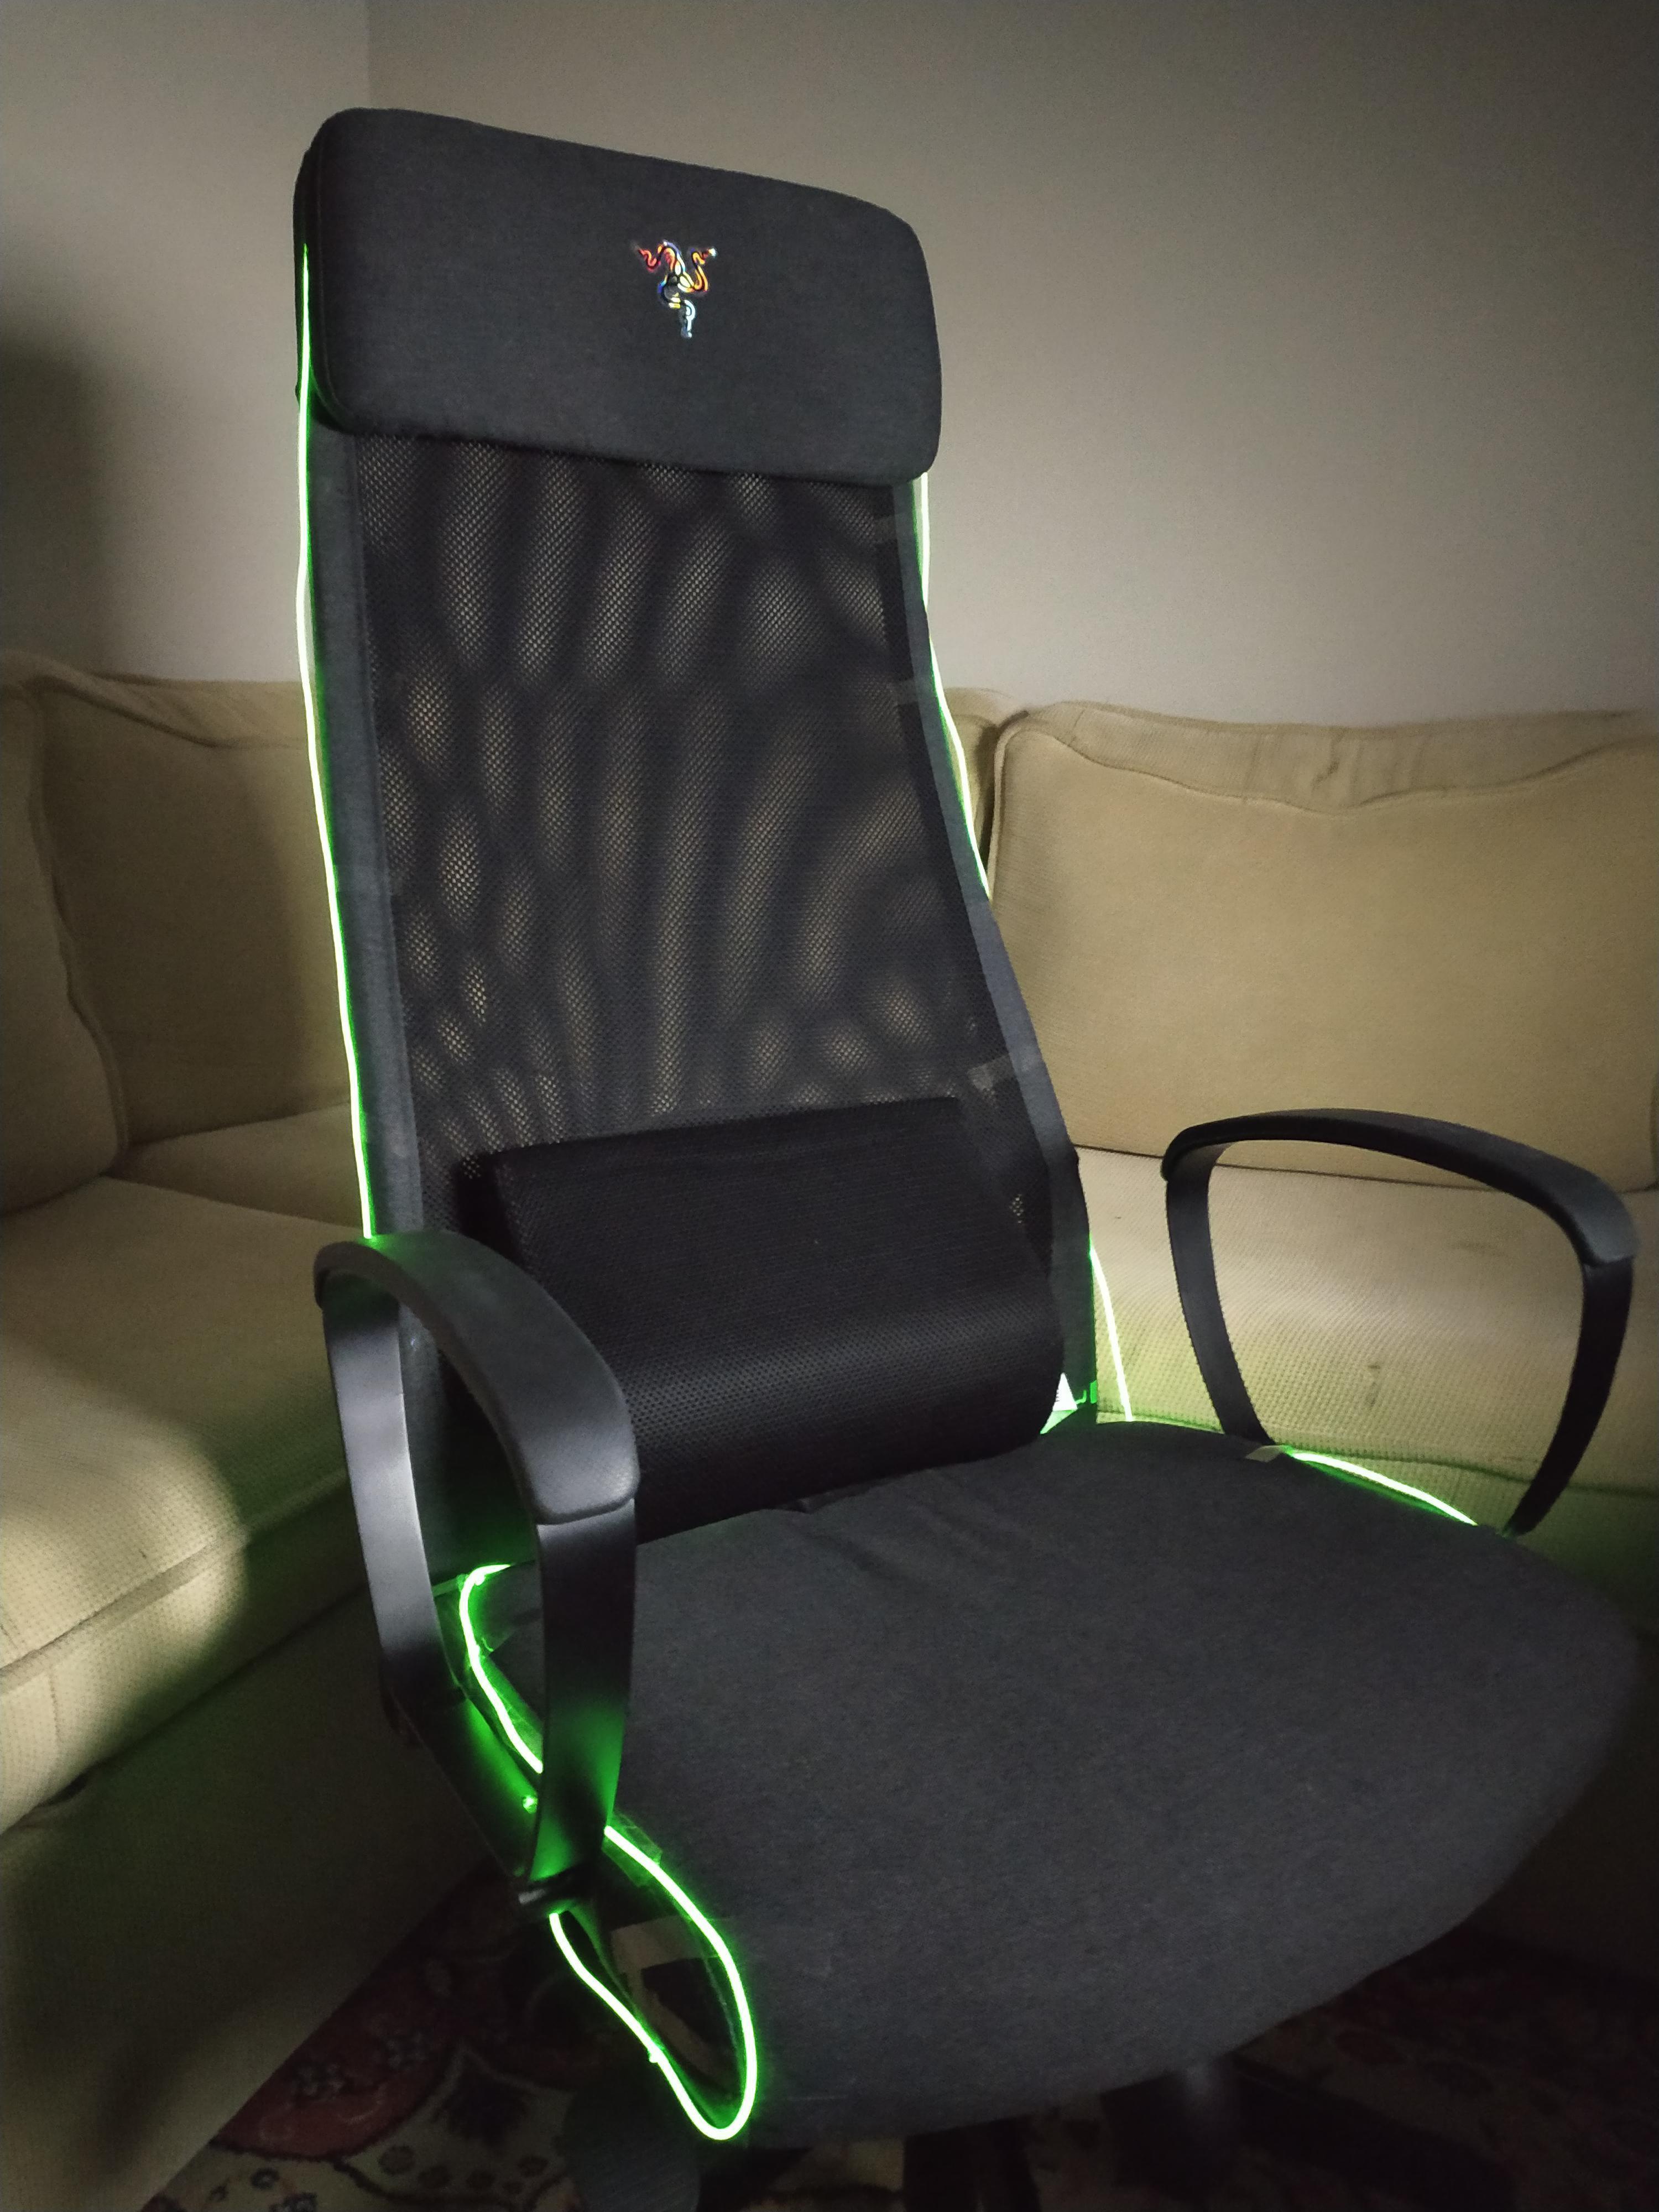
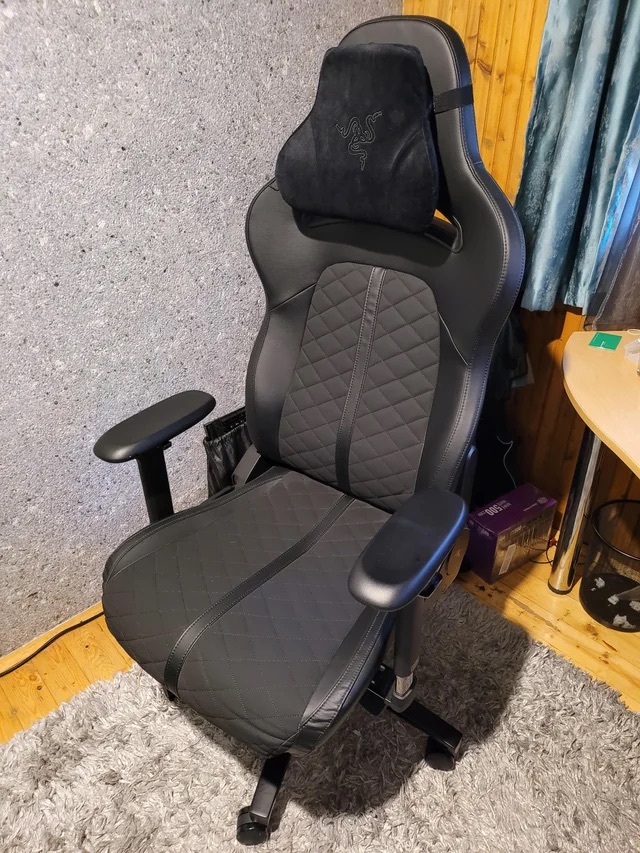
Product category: items_chair
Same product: no